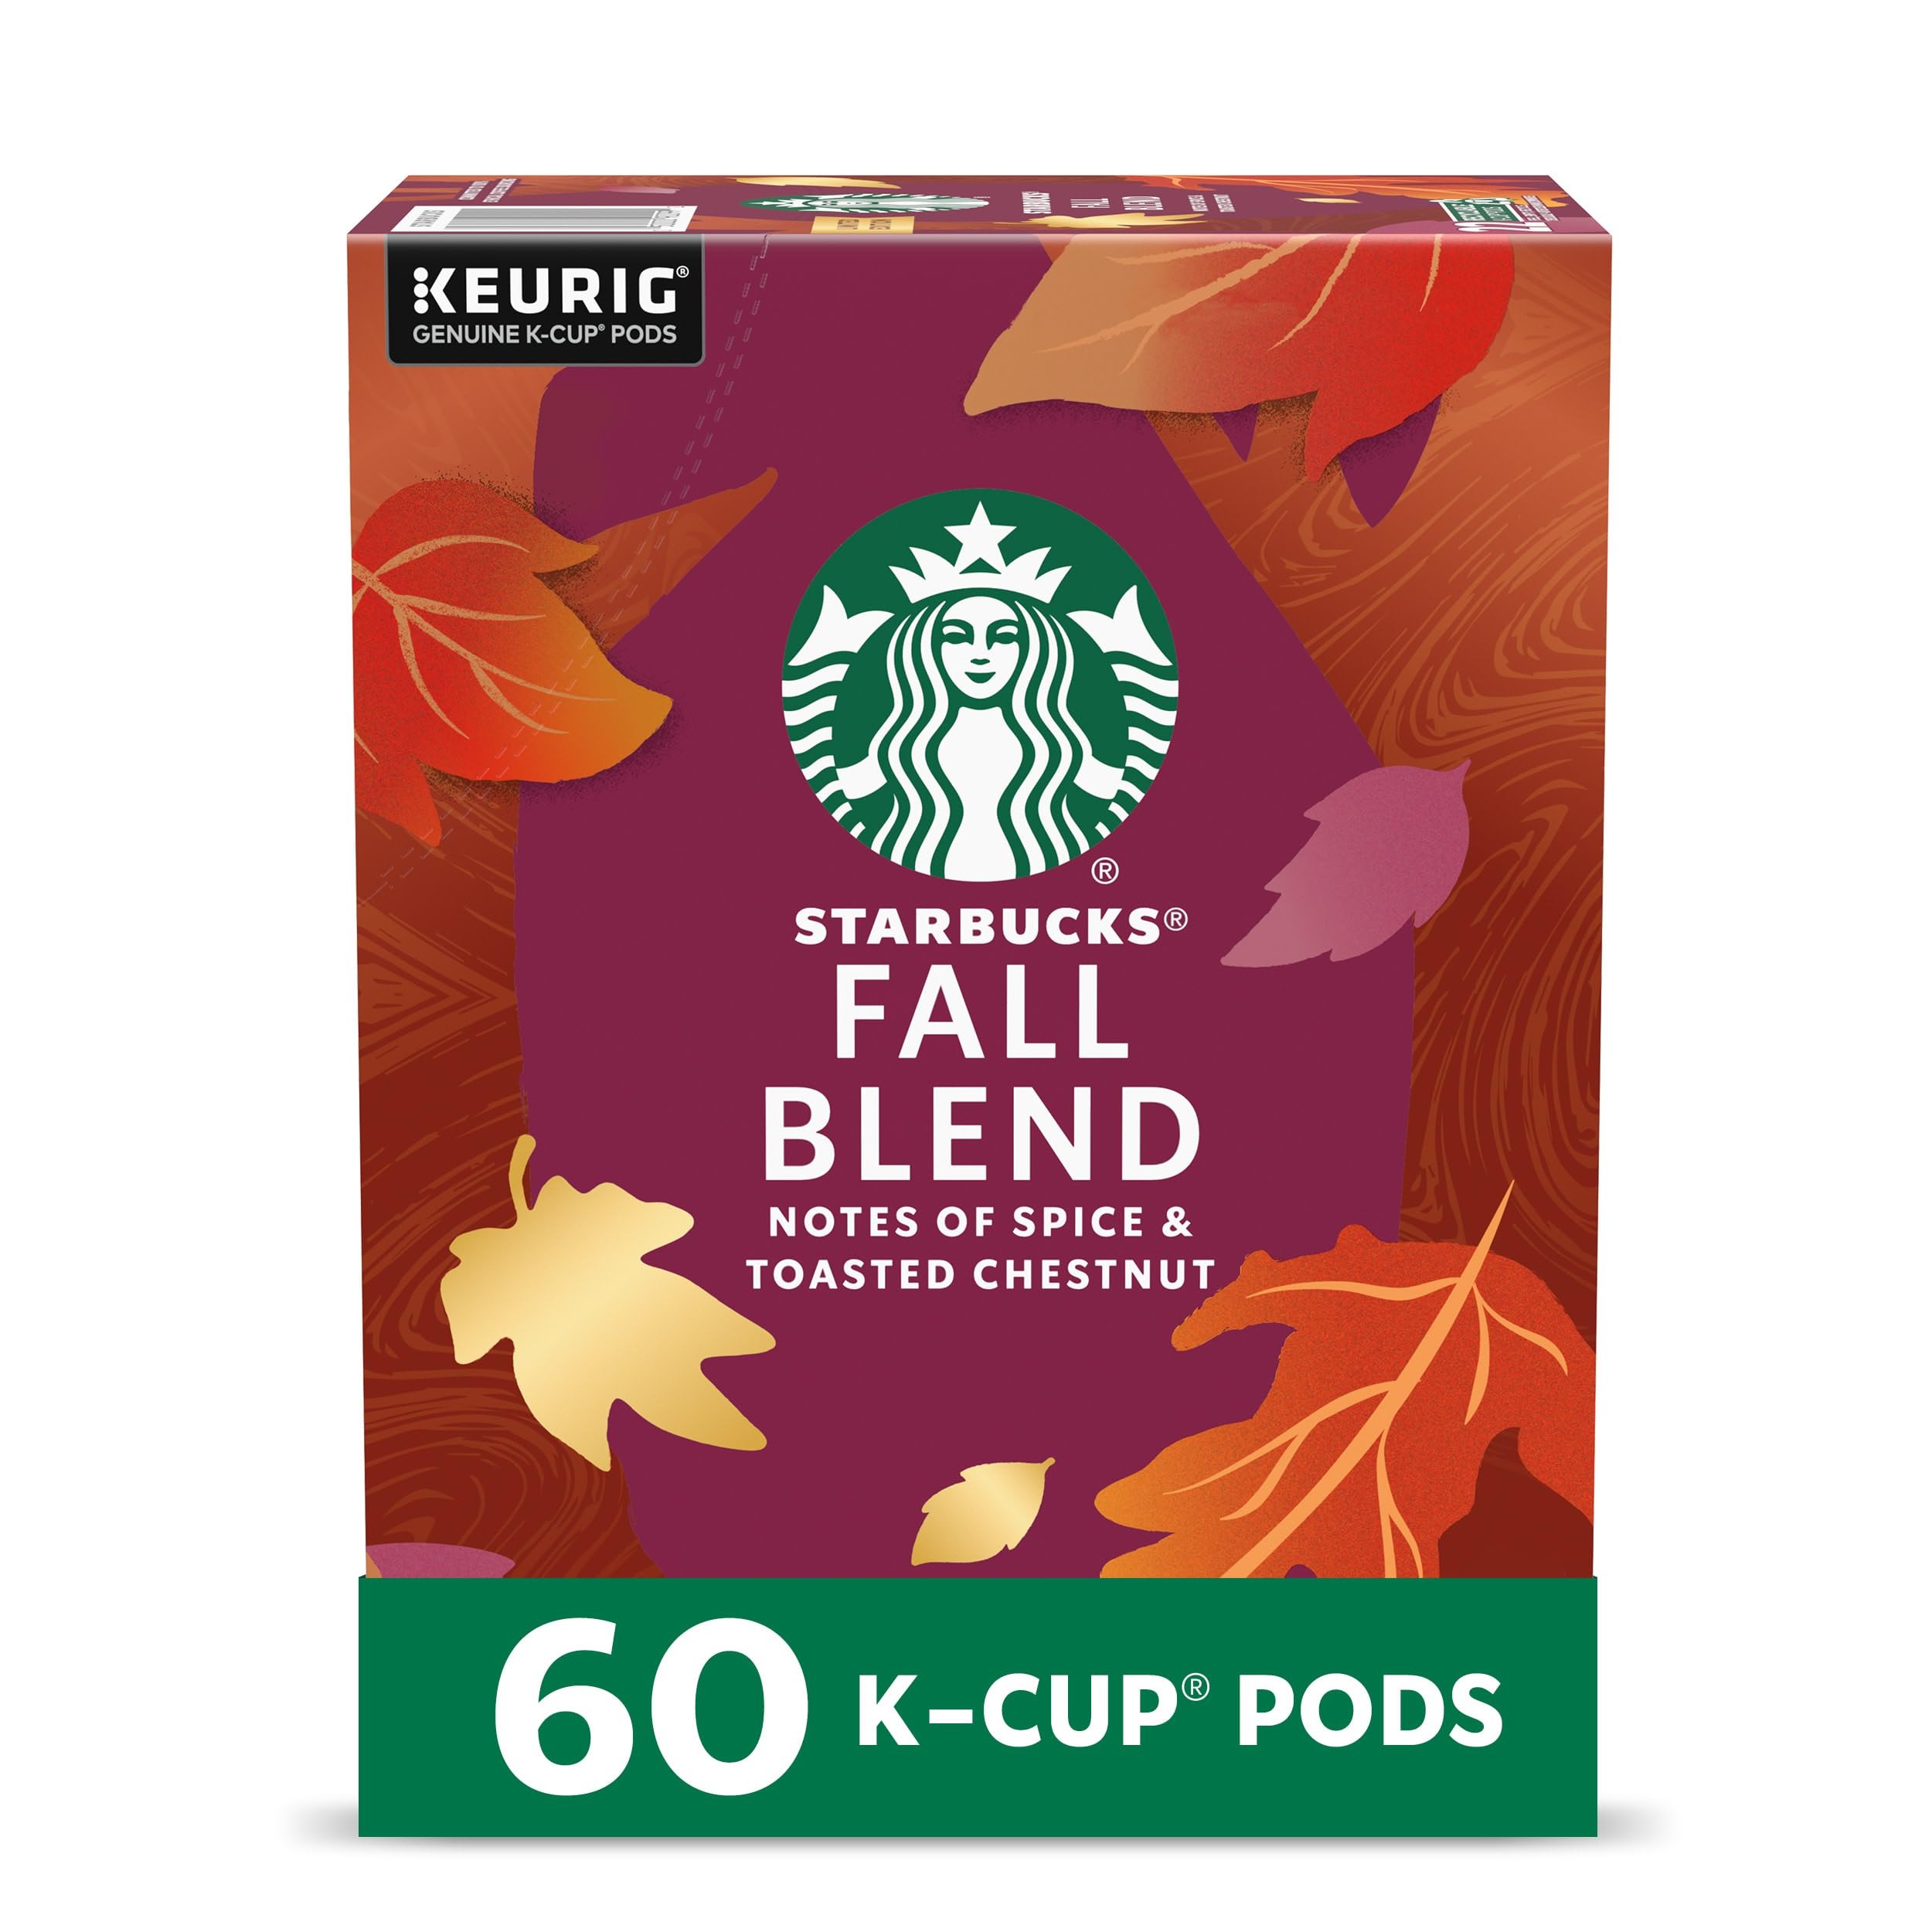
Item Name: Starbucks K-Cup Coffee Pods, Medium Roast Coffee for Keurig Coffee Makers, Fall Blend, 100% Arabica, Limited Edition, 6 Boxes (60 Pods Total)
Bullet Point 1: PREMIUM COFFEE IN A K-CUP POD: Starbucks delivers fresh-tasting roasted coffee with our limited-edition Starbucks Fall Blend in these 6 boxes of coffee pods for Keurig coffee makers—60 pods total
Bullet Point 2: STARBUCKS FALL BLEND COFFEE: Smooth and balanced, this medium-roast coffee brings warmth to the season by melding fresh spice notes with notes of bright citrus and balancing them with a delicate hint of toasted nuts
Bullet Point 3: CAFÉ QUALITY: Starbucks adheres to the highest quality standards—shipping you the same carefully roasted 100% arabica coffee beans we brew in our cafés​
Bullet Point 4: PERFECT FALL PICKS: With seasonals like Starbucks Pumpkin Spice Naturally Flavored Coffee, Starbucks Smoked Butterscotch Naturally Flavored Coffee and Starbucks Fall Blend, you can find the perfect fall picks for your cup and savor every sip
Bullet Point 5: LIMITED-TIME EXCLUSIVE: Like the season itself, this limited-edition fall coffee won't be around for long, and be sure to explore all the seasonal coffee offerings from Starbucks before they're gone
Value: 60.0
Unit: Count

Price: 10.99